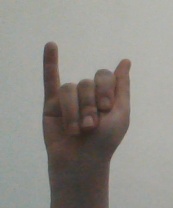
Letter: meem